Rachel Scott

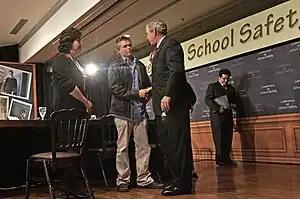
Scott's brother Craig Scott meets President George W. Bush during a 2006 conference devoted to the topic of school safety.

The Random Acts of Kindness Foundation posthumously awarded Scott the 2001 National Kindness Award for Student of the Year. The award was in recognition of her efforts to eradicate negativity, discord, and alienation in those she encountered during her life and to replace these negative influences with care and compassion.